Canberra

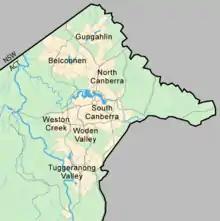
The location of Canberra within the ACT. Canberra's main districts are shown in yellow: Canberra Central (marked as North Canberra and South Canberra), Woden Valley, Belconnen, Weston Creek, Tuggeranong, and Gungahlin.

Canberra covers an area of and is located near the Brindabella Ranges (part of the Australian Alps), approximately inland from Australia's east coast. It has an elevation of approximately AHD; the highest point is Mount Majura at . Other low mountains include Mount Taylor , Mount Ainslie , Mount Mugga Mugga and Black Mountain .